Bauman Street, Kazan

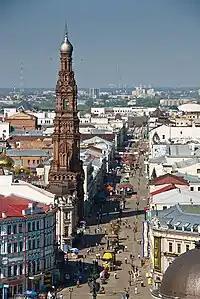
View of Baumana Street, September 2009

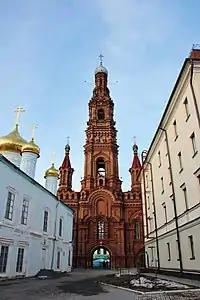
The belltower of Epiphany Church, a landmark on Baumana Street

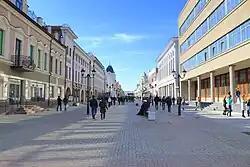
View of Baumana Street

Bauman Street is a pedestrian street in the heart of Kazan, the capital of Tatarstan, Russia. It is named after Nikolay Bauman, a Russian revolutionary, and is located in the central part of the city. The street starts at the foot of the Kremlin and reaches Tukay Square, the central square in the city.